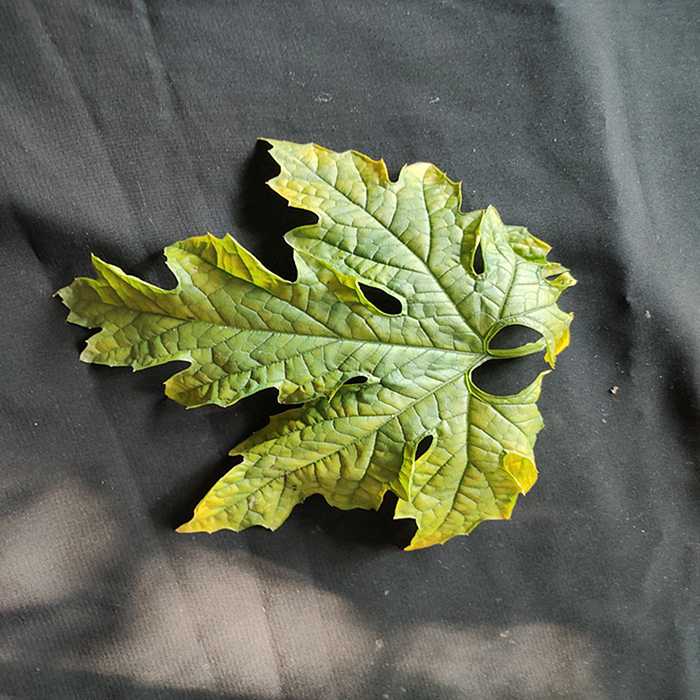
Plant: Bitter Gourd
Label: Mosaic virus